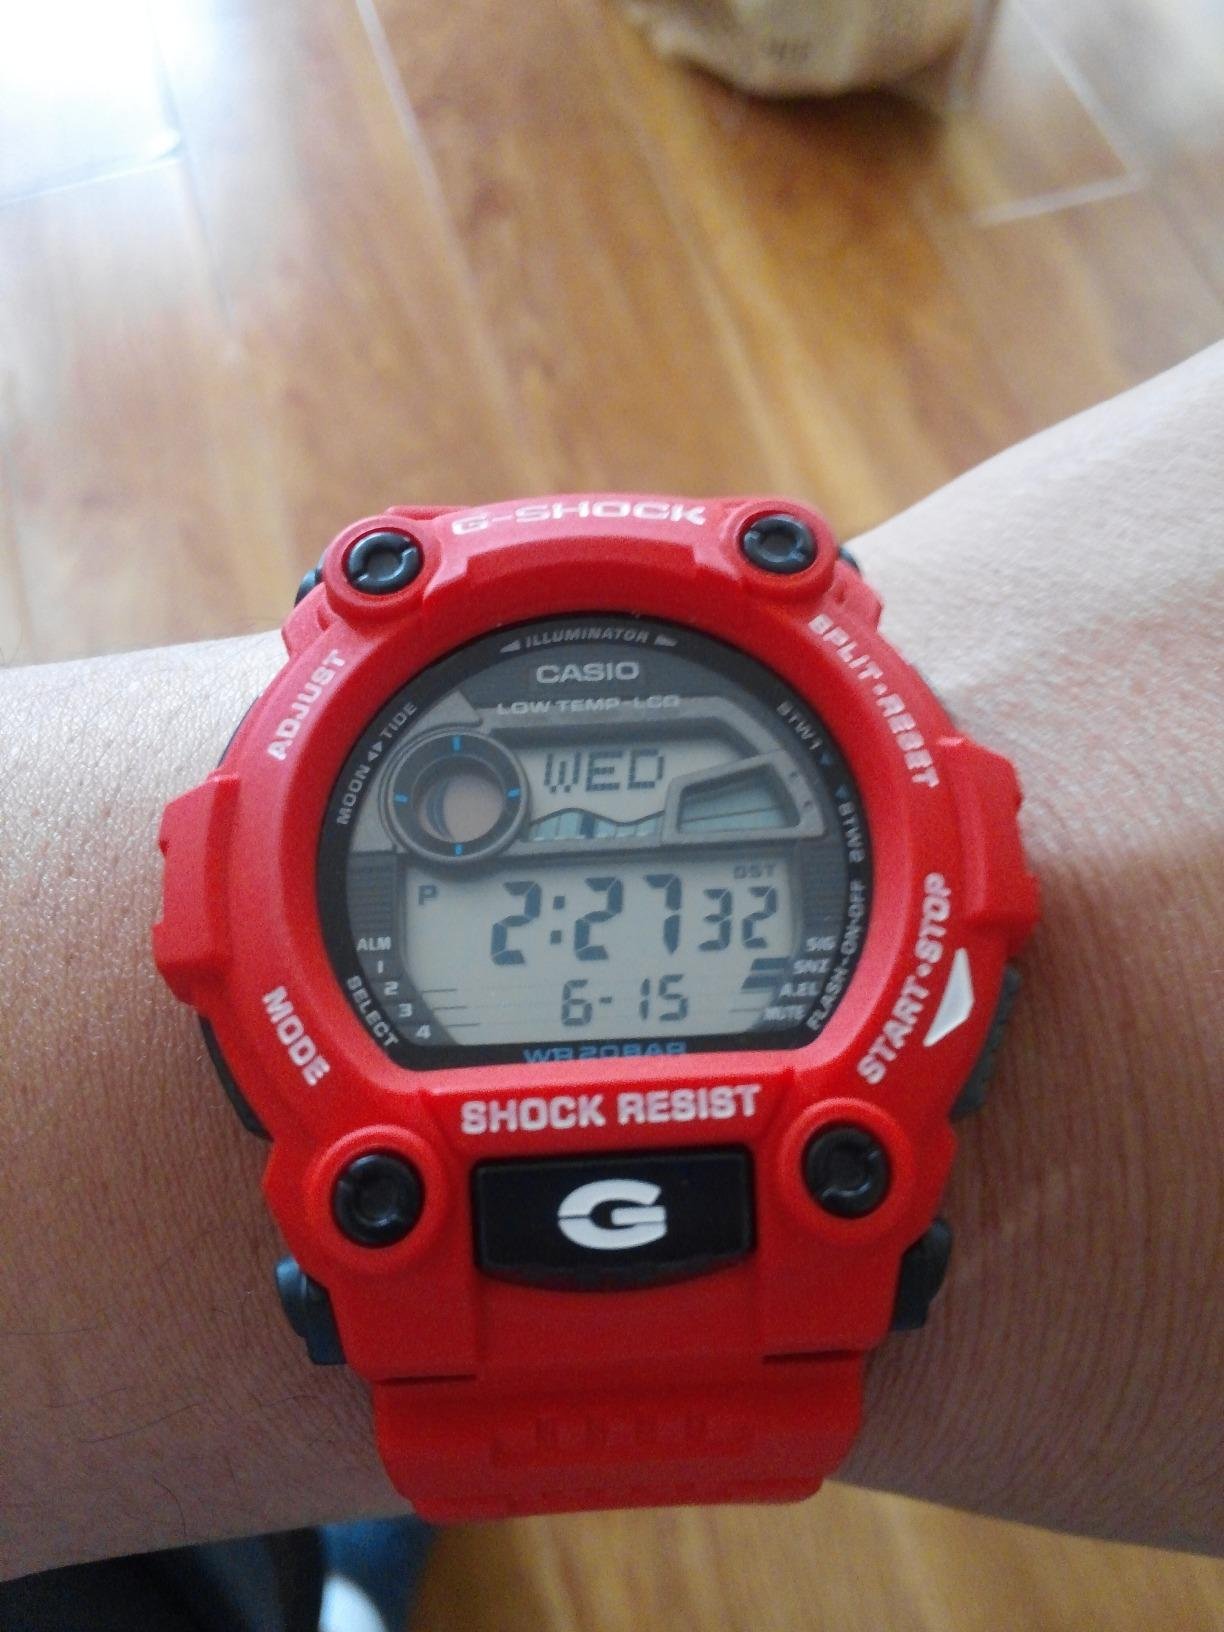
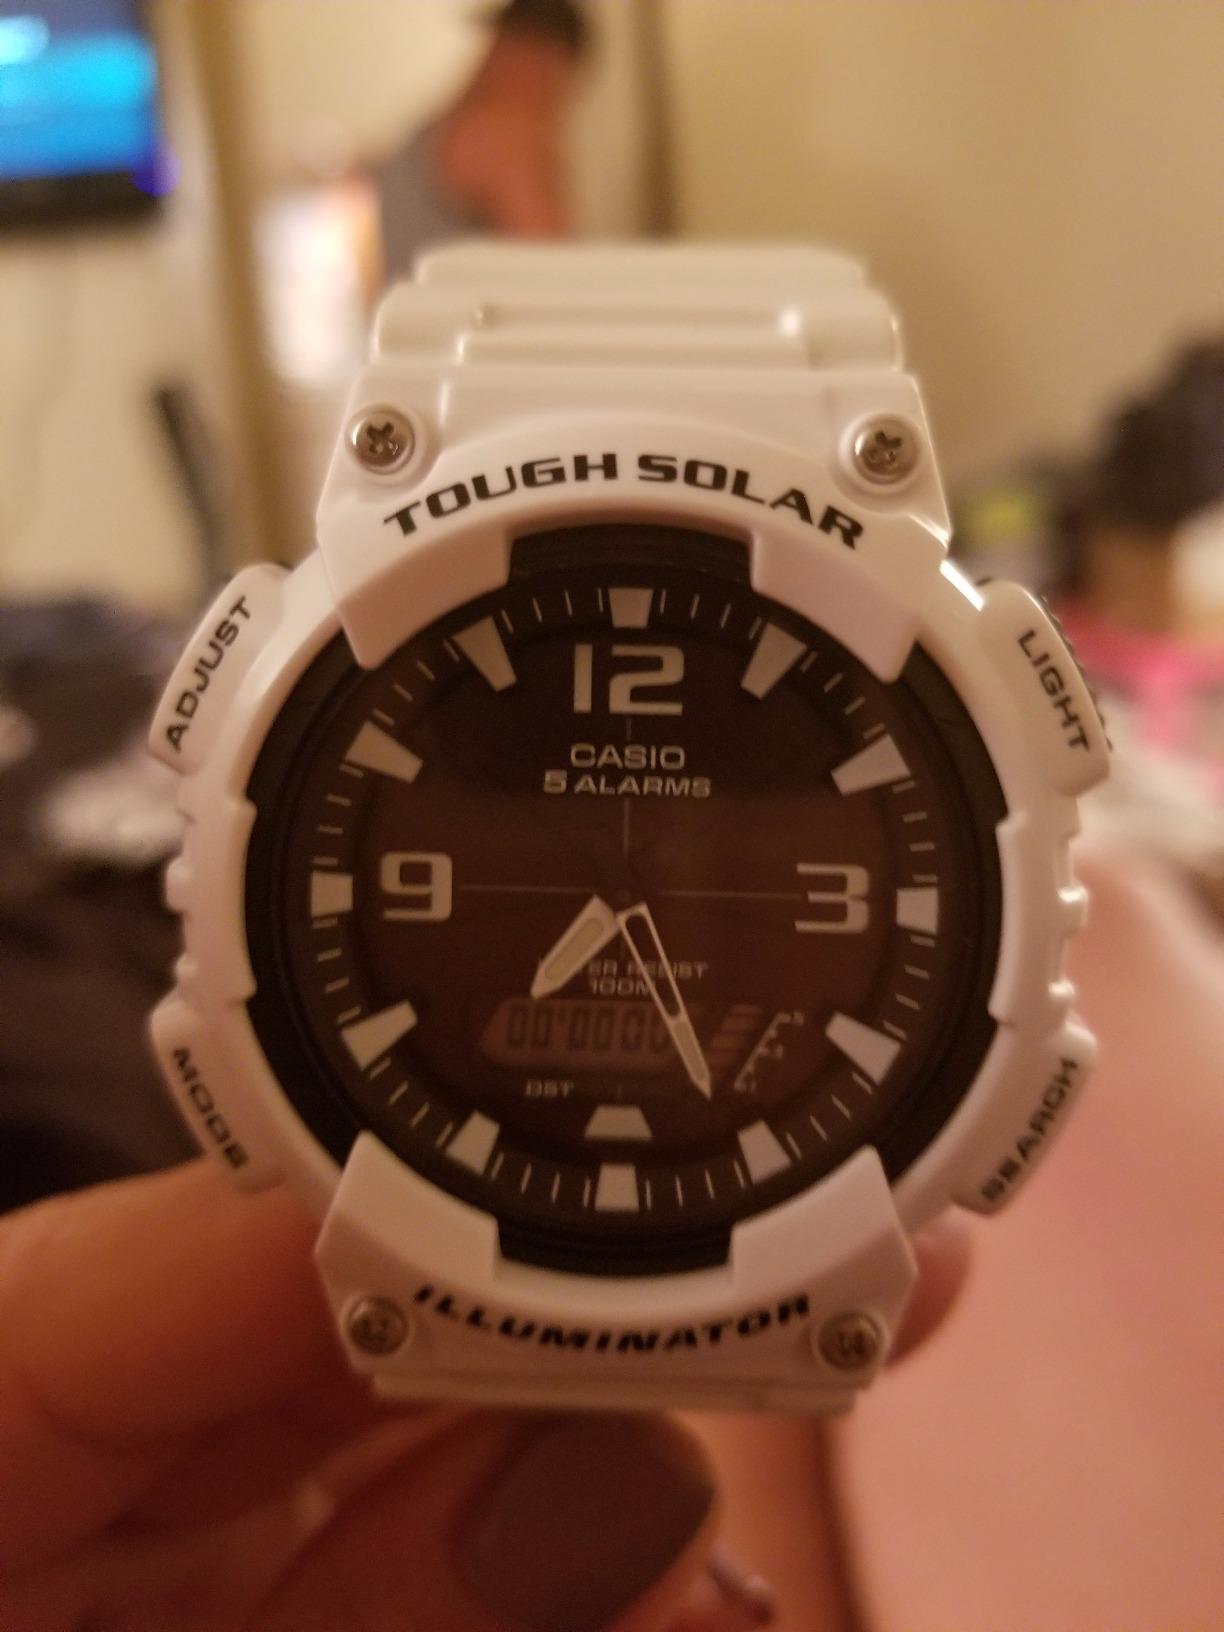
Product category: accessories_watch
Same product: no